Religious fasting

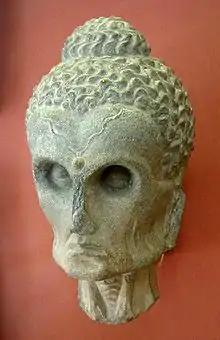
The Buddha emaciated after undergoing severe ascetic practices. Gandhara, 2nd–3rd century CE. British Museum.

Buddhist monks and nuns following the Vinaya rules commonly do not eat each day after the noon meal. This is not considered a fast but rather a disciplined regimen aiding in meditation and good health.